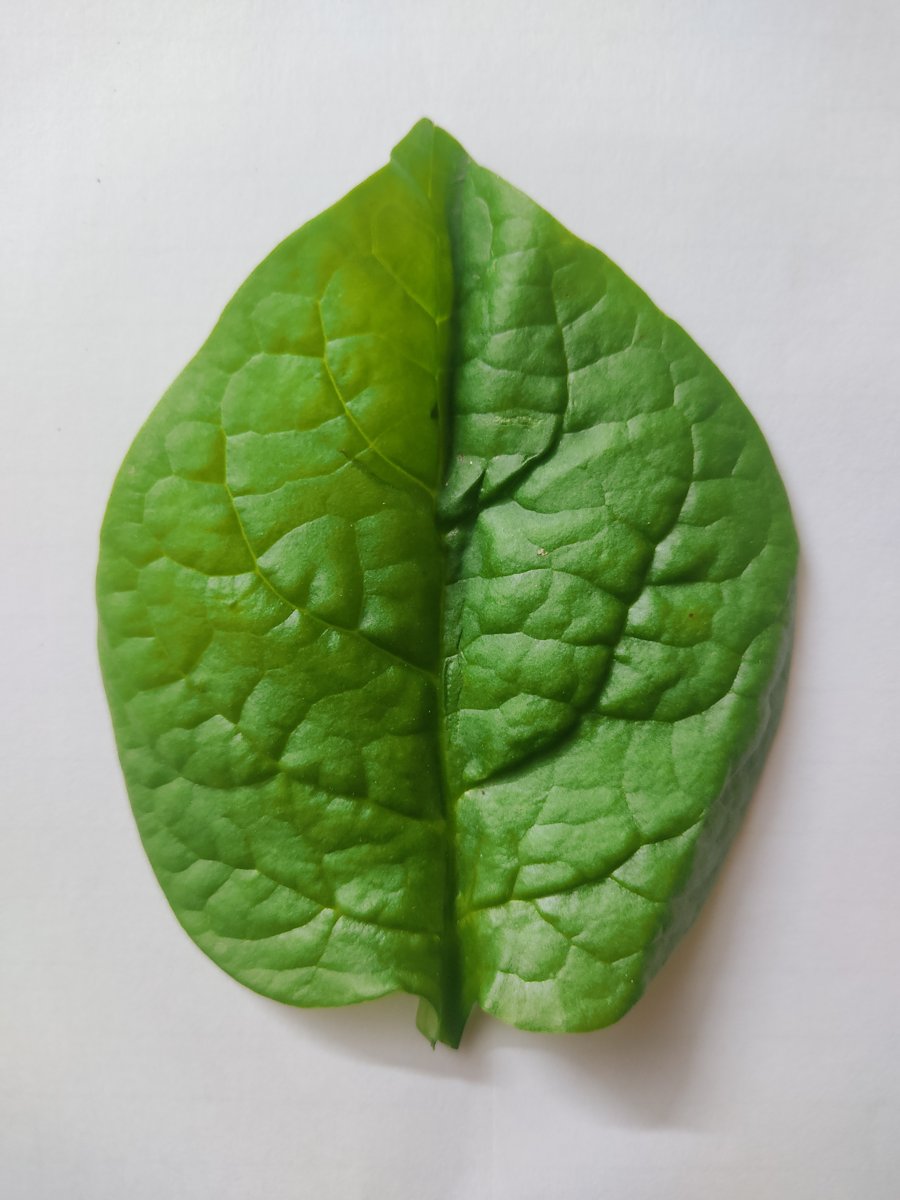
Label: Healthy-Leaf